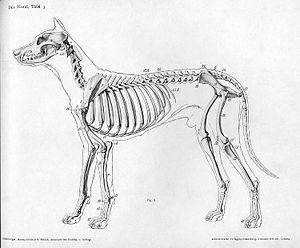
En France, la formation des vétérinaires est assurée par quatre grandes écoles spécialisées, les écoles vétérinaires, situées à Lyon, Maisons-Alfort, Nantes et Toulouse. Les études, d’une durée minimale de sept ans après le baccalauréat, s'achèvent par la soutenance d'une thèse d’exercice donnant droit au diplôme d'État de docteur vétérinaire.